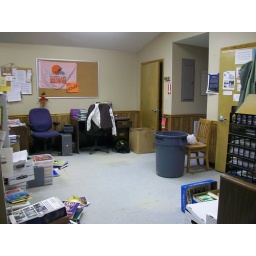
this is separate from the classroom area, blocked off by the big book shelf that's behind the dry erase board.